Sir Charles Knowles, 2nd Baronet

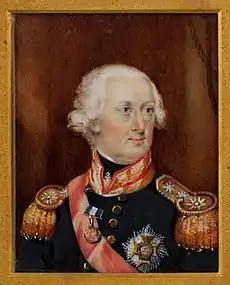

Sir Charles Henry Knowles, 2nd Baronet, GCB (24 August 1754 – 28 November 1831) was an officer of the Royal Navy, who saw service during the American War of Independence, and the French Revolutionary and Napoleonic Wars, eventually rising to the rank of Admiral. He was an extraordinary figure and a great tactical innovator. Highly intellectual, he authored a number of signal books and had the chance to put his ideas into practice during his naval career. Knowles was at times beset by problems with discipline aboard his ships, often due to large proportions of raw recruits and untrained seamen. This may have been a factor in his rocky relationship with his superior, Sir John Jervis, which eventually led to Knowles's retirement from active service after the Battle of Cape St Vincent, and his concentration on scholarly studies of the issues affecting the naval service.